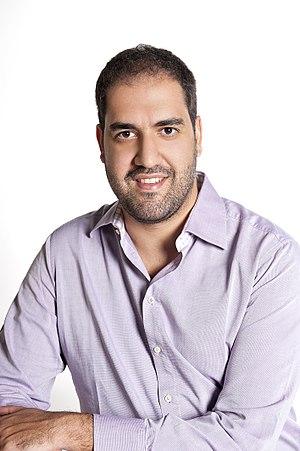
Ioánnis Kefaloyánnis, né le 18 juin 1982 à Réthymnon en Grèce, est un homme politique grec.